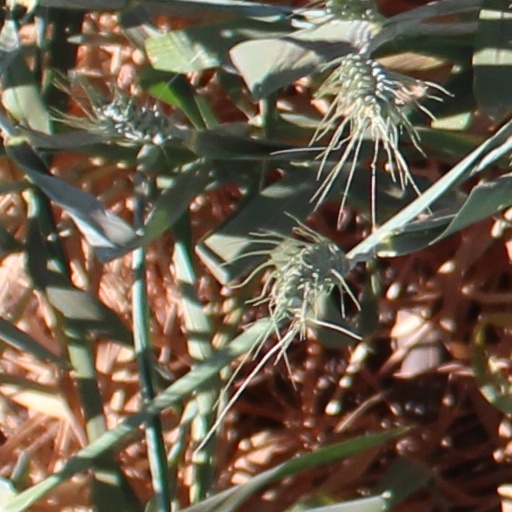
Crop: wheat